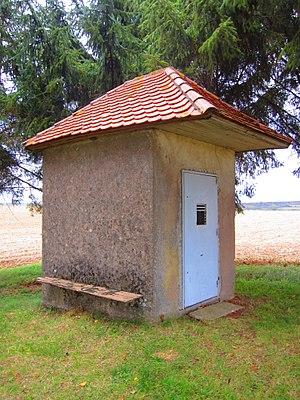
Chapelle Lemud
Lemud est une commune française située dans le département de la Moselle en région Grand Est.